Eureka Stockade (fortification)

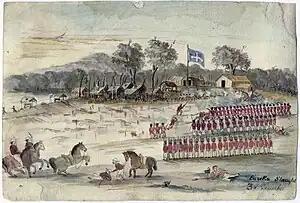
"Eureka Slaughter" by Charles Doudiet (1854)

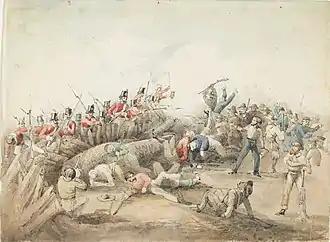
"Eureka Stockade Riot" by J.B. Henderson (1854)

There are two known drawings of the battle dating from 1854. Charles Doudiet was an associate of Henry Ross and aided the wounded rebel, noting his death at the Free Trade Hotel two days later in his sketchbook. He was present at the burning of Bentley's Hotel, the oath swearing ceremony on Bakery Hill and may have been an eyewitness to the early morning battle. Doudiet depicted these scenes from the Eureka Rebellion, among others from the travels in Australia and time in Ballarat. His sketchbook, now under preservation at the Art Gallery of Ballarat, includes "Eureka Slaughter", which has the stockade as a ring of defences.